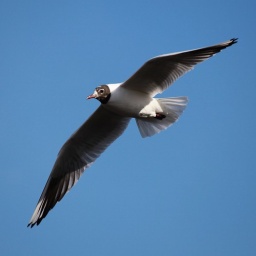
A black headed gull flies low over a lake in Cannon Hill Park, Birmingham, England.